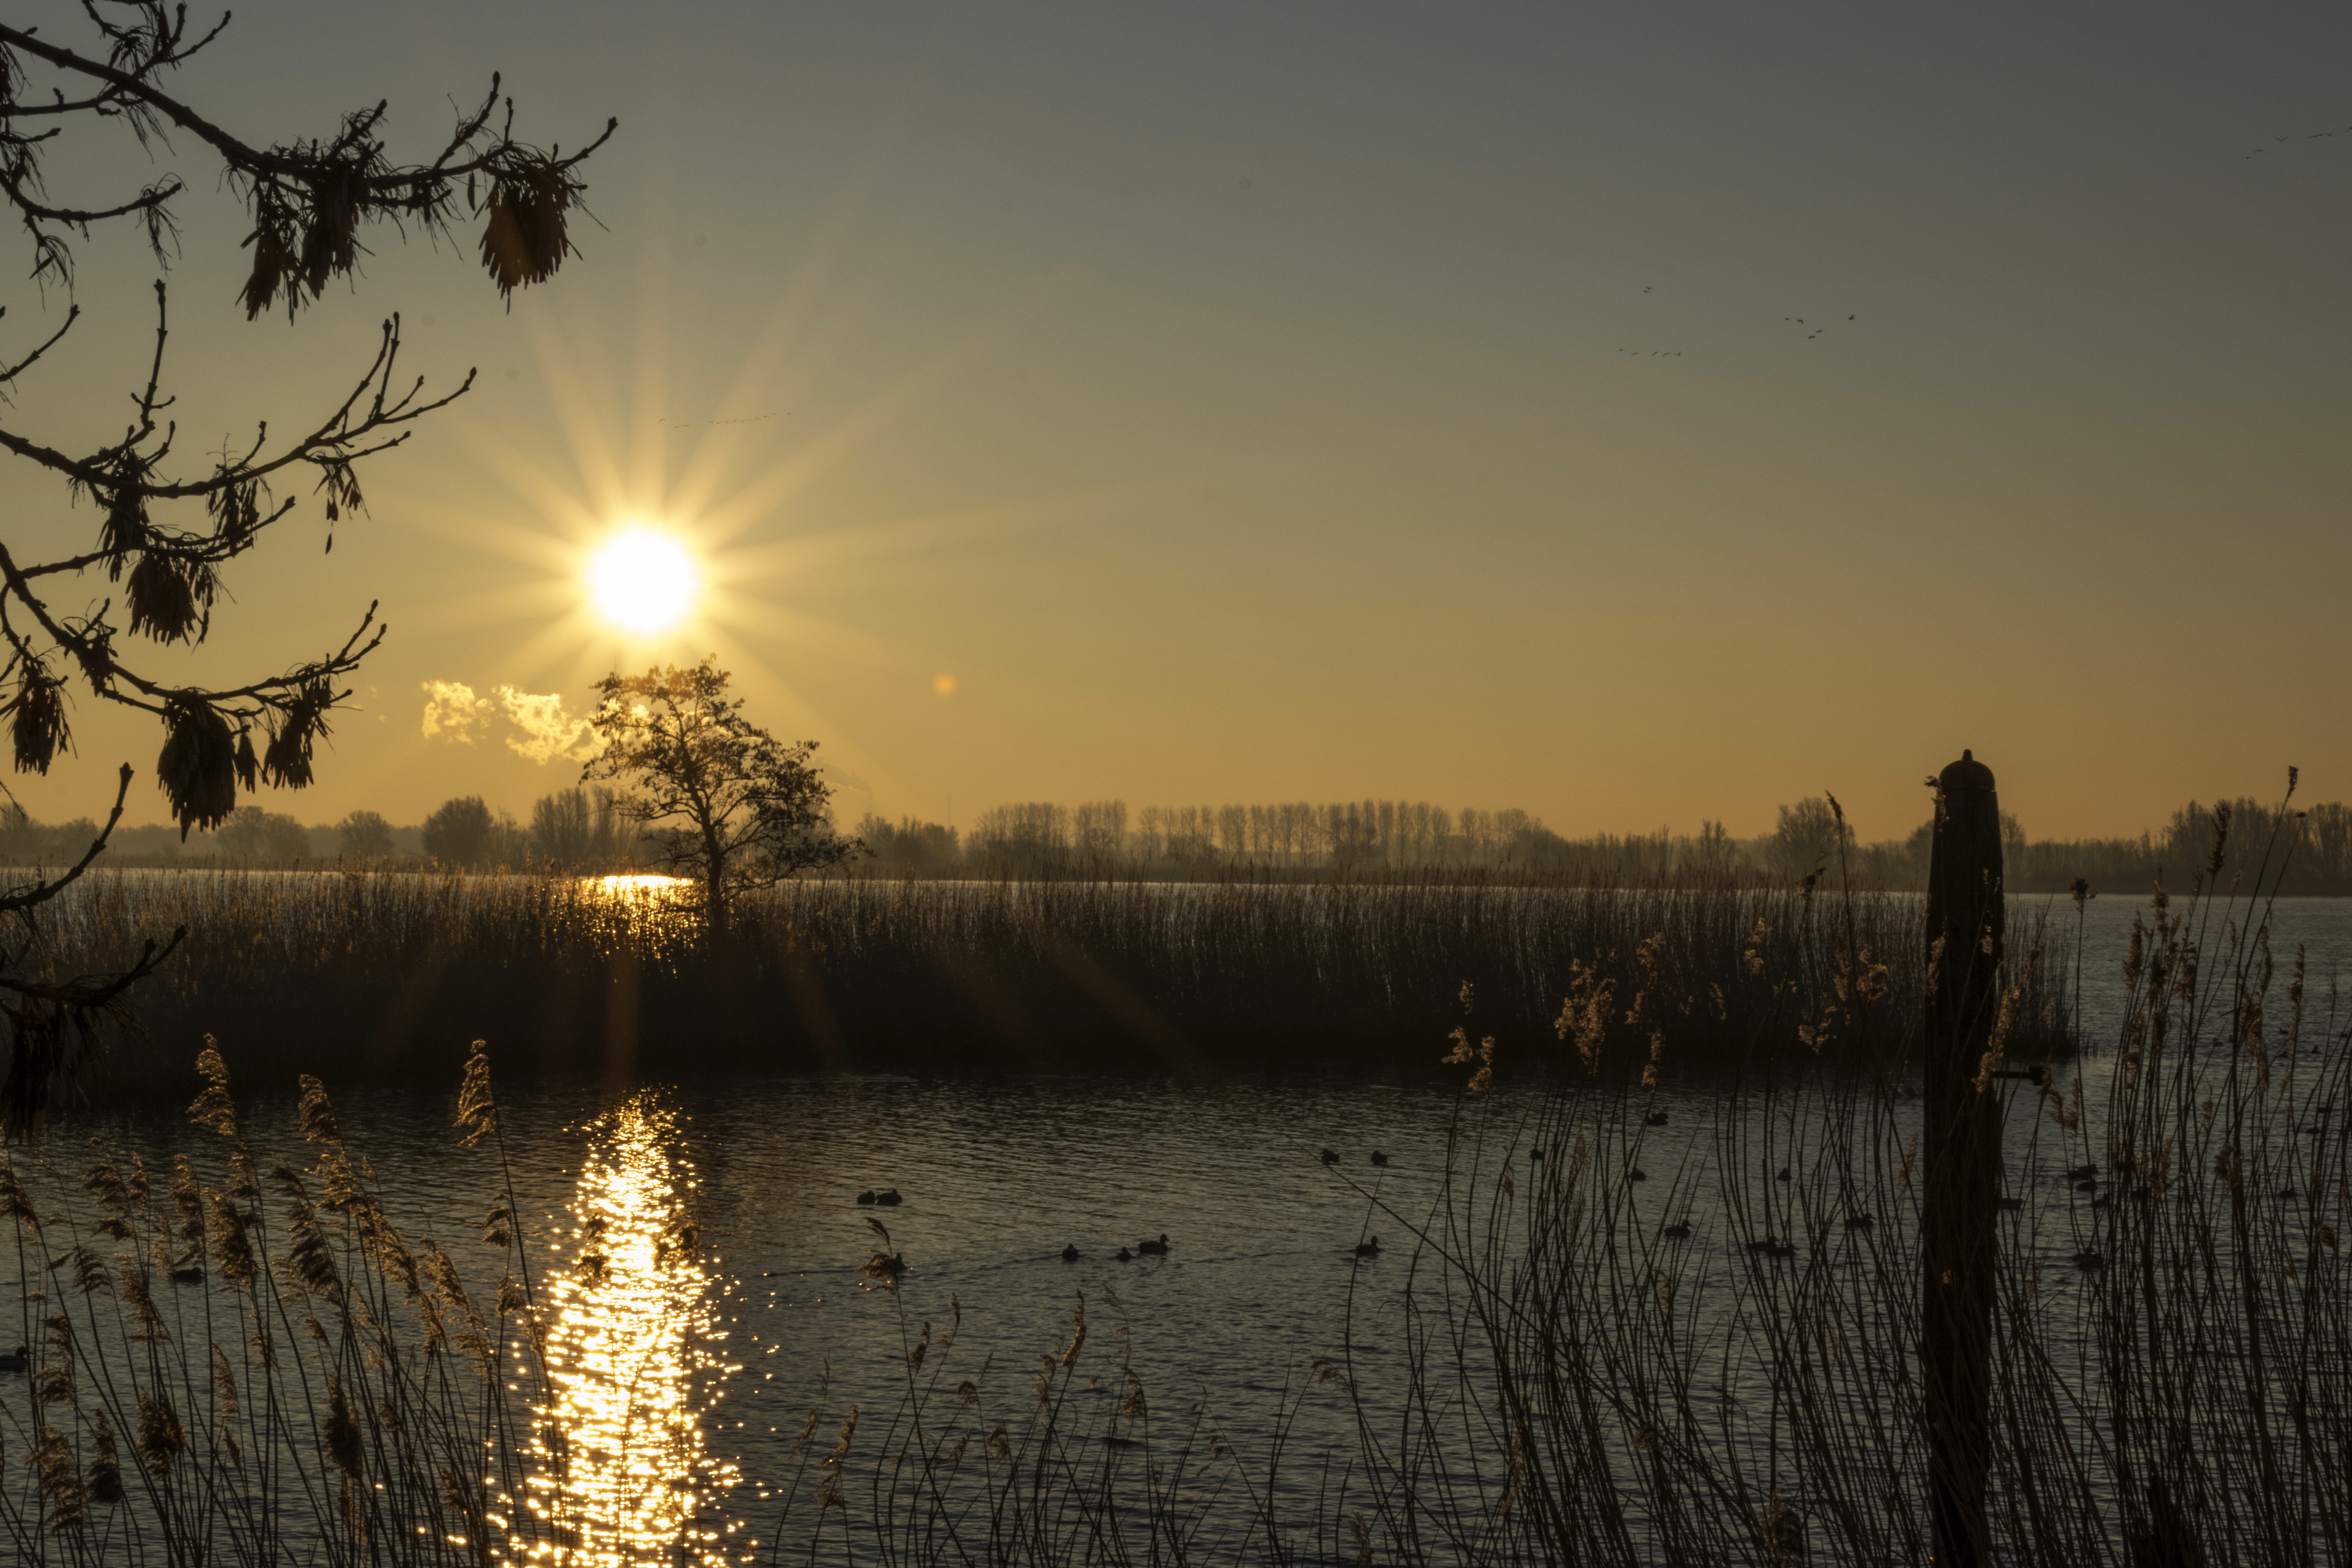
tree, water, nature, outdoor, horizon, winter, sky, sun, sunrise, sunset, mist, photography, sunlight, morning, lake, dawn, river, reed, dusk, evening, reflection, autumn, nikon, season, nederland, netherlands, zuidholland, outdoorphotography, zon, paulvandevelde, pdvandevelde, padagudaloma, natuurfotografie, dordrecht, biesbosch, lucht, nederlandinfotos, tegenlicht, zonlicht, zonsopkomst, hollandse, riet, lisdodde, bachlight, atmospheric phenomenon